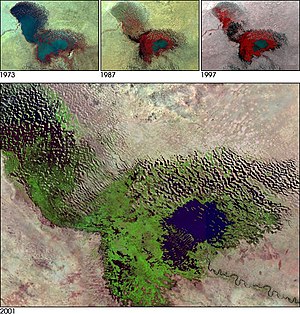
Tchad / Geografi
Tchad-søen på et satellitfoto fra 2001. Øverst vises forandringerne i perioden 1973 – 1997.
Tchad, officielt Republikken Tchad, er en indlandsstat i Centralafrika. Landet grænser op til Libyen mod nord, Sudan mod øst, Centralafrikanske Republik mod syd, Cameroun og Nigeria mod sydvest, og Niger mod vest. Den nordlige del af Tchad ligger i Sahara-ørkenen. Tchad inddeles i tre større geografiske regioner: en ørkenzone i nord, et tørt sahelbælte i midten og en mere frugtbar savanne mod syd. Landet er opkaldt efter Tchad-søen, som er det største vådområde i Tchad og det næststørste i Afrika. Tchads højeste bjerg er Emi Koussi i Sahara, og den største by er hovedstaden N'Djamena. Tchad er beboet af over 200 forskellige etniske og sproglige grupper. De officielle sprog er fransk og arabisk og islam er den mest udbredte religion i landet.